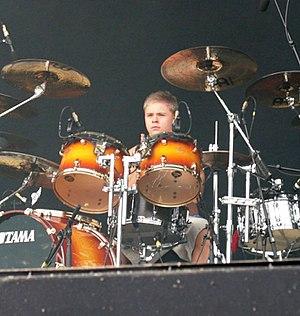
Tokio Hotel est un groupe de pop rock allemand, originaire de Magdebourg. Formé en 2001, et constitué de quatre jeunes allemands, dont des frères jumeaux, le groupe compte au total six albums studio : Devilish, Schrei, Zimmer 483, Humanoid, Kings of Suburbia et Dream Machine.